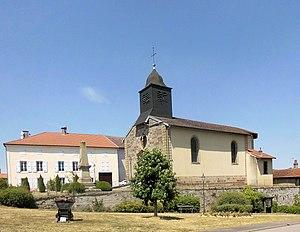
L'église Saint-Epvre à Bonvillet